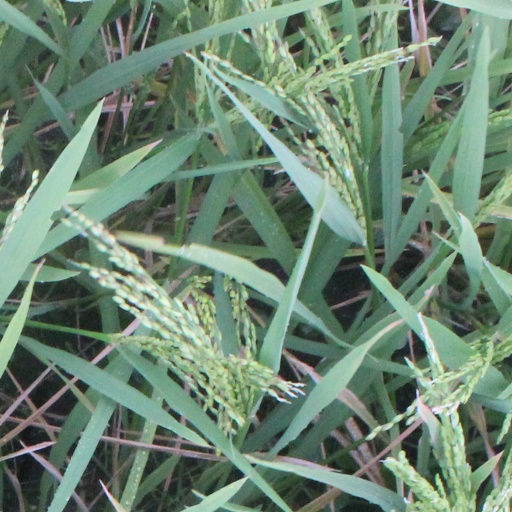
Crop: rice